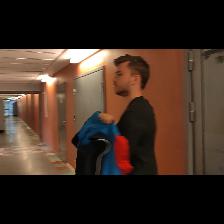
Label: Human